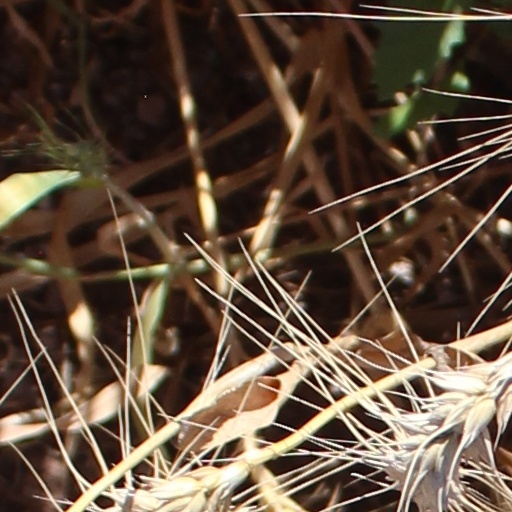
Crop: wheat